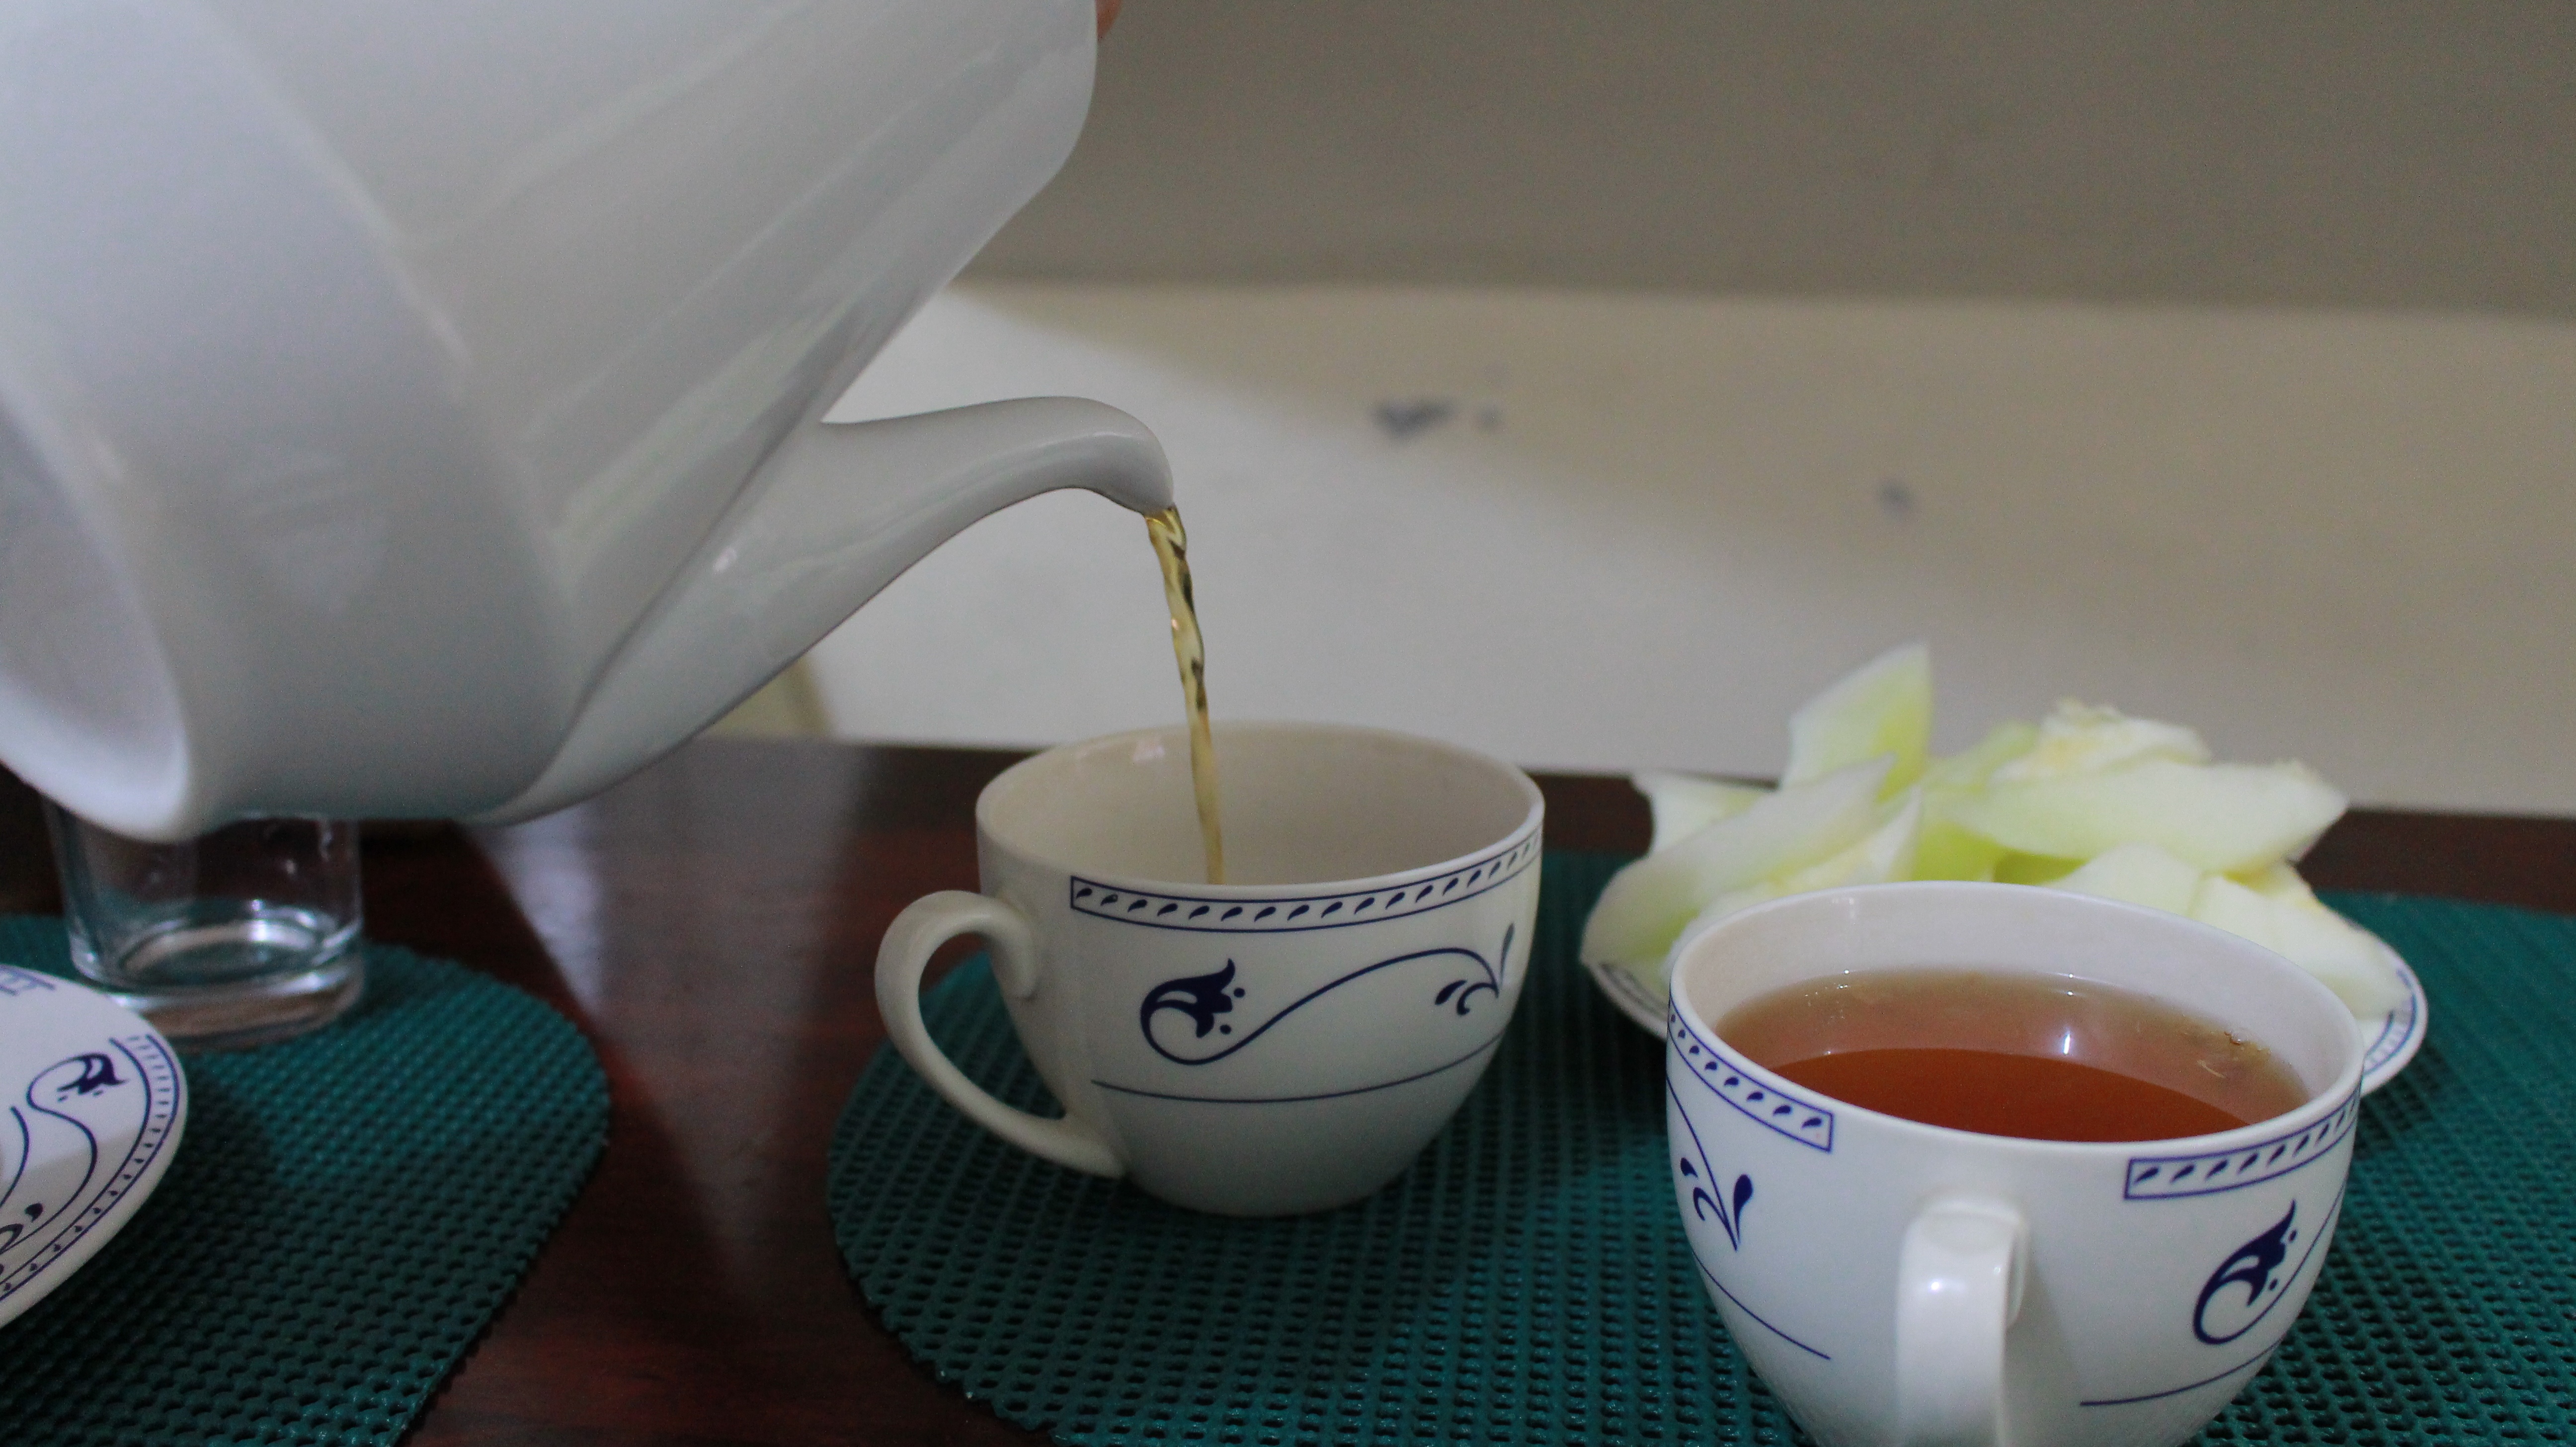
coffee, cup, ceramic, drink, espresso, lighting, coffee cup